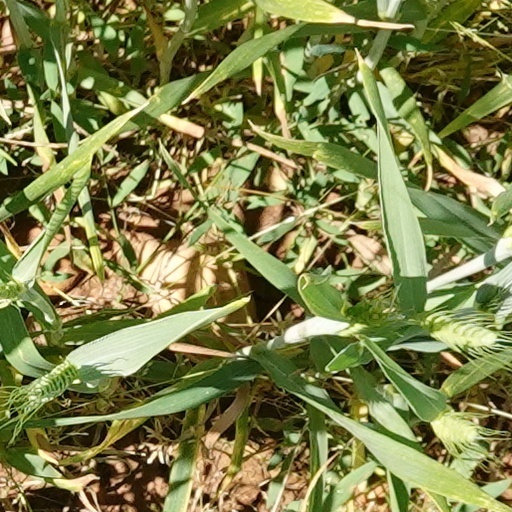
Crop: wheat